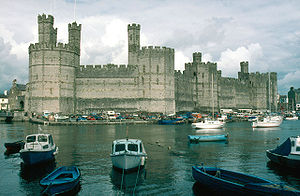
James af Saint George / Galleri
James af Saint George, også kendt som Jacques de Saint-Georges d'Espéranche, var en arkitekt og bygherre fra Savoyen, som var ansvarlig for konstruktion og design af mange af Edward den førstes slotte og fæstninger i Wales efter hans erobring af området.